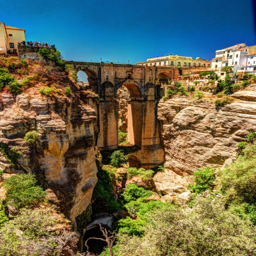
a city , a landscape with person